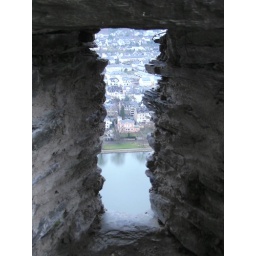
A particularly pretty old house in Bernkastel-Kues shot through an old arrowslit up on castle Landshut